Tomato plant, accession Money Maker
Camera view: vertical (180 deg); turntable rotation: 300 degrees
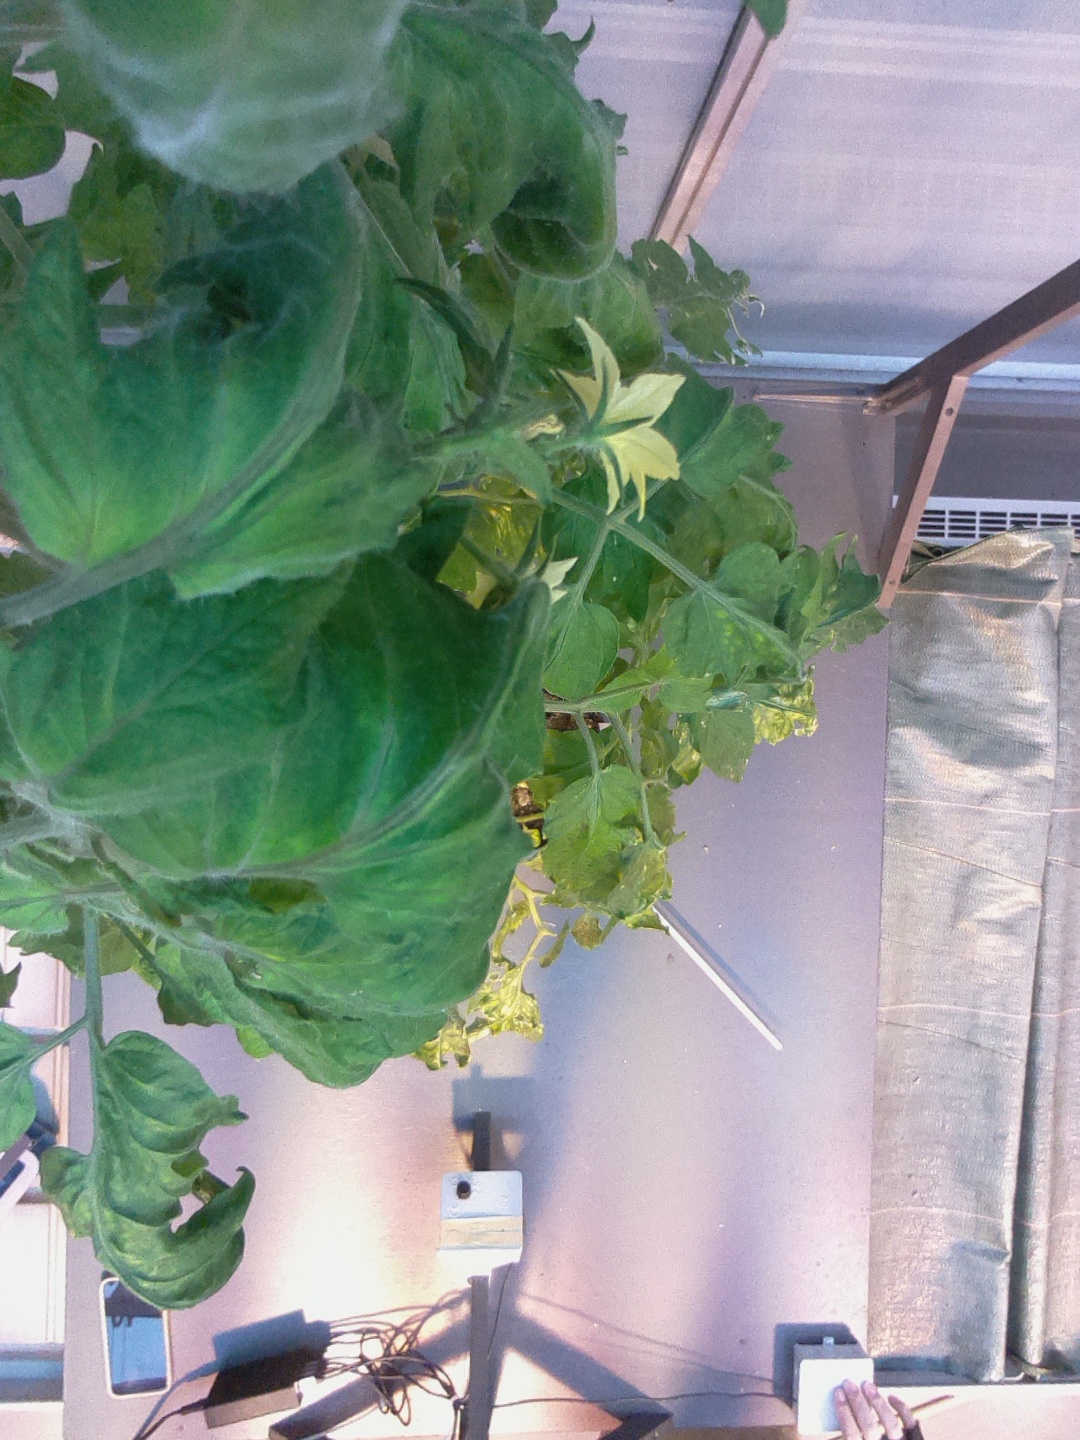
BBCH growth stage 70: Fruits at the main stem or branches visibles